Terrorism in Lebanon

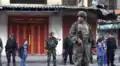
Lebanese Army patrolling in Tripoli during clashes between Alawites and Sunni neighborhoods.

Because it is a Sunni stronghold, all major currents of Lebanese Sunni Islamism have been centered in Tripoli. Black banners decorated with extracts from the Quran are prevalent and larger numbers of women are taking up the niqab. Nearly half of the Alawites of Lebanon live in the Jabal Mohsen neighborhood of Tripoli and nearby villages in Akkar, north Lebanon. The Bab al-Tabbaneh–Jabal Mohsen conflict was a recurring conflict between the Sunni Muslim residents of the Bab-al-Tabbaneh neighborhood and the Alawite residents of the Jabal Mohsen neighborhood of Tripoli, Lebanon from 1976 through 2015. Residents of the two neighborhoods became rivals during the Lebanese Civil War and frequently engaged in violence. Residents were divided along sectarian lines and by their opposition to or support of the Alawite-led Syrian government.